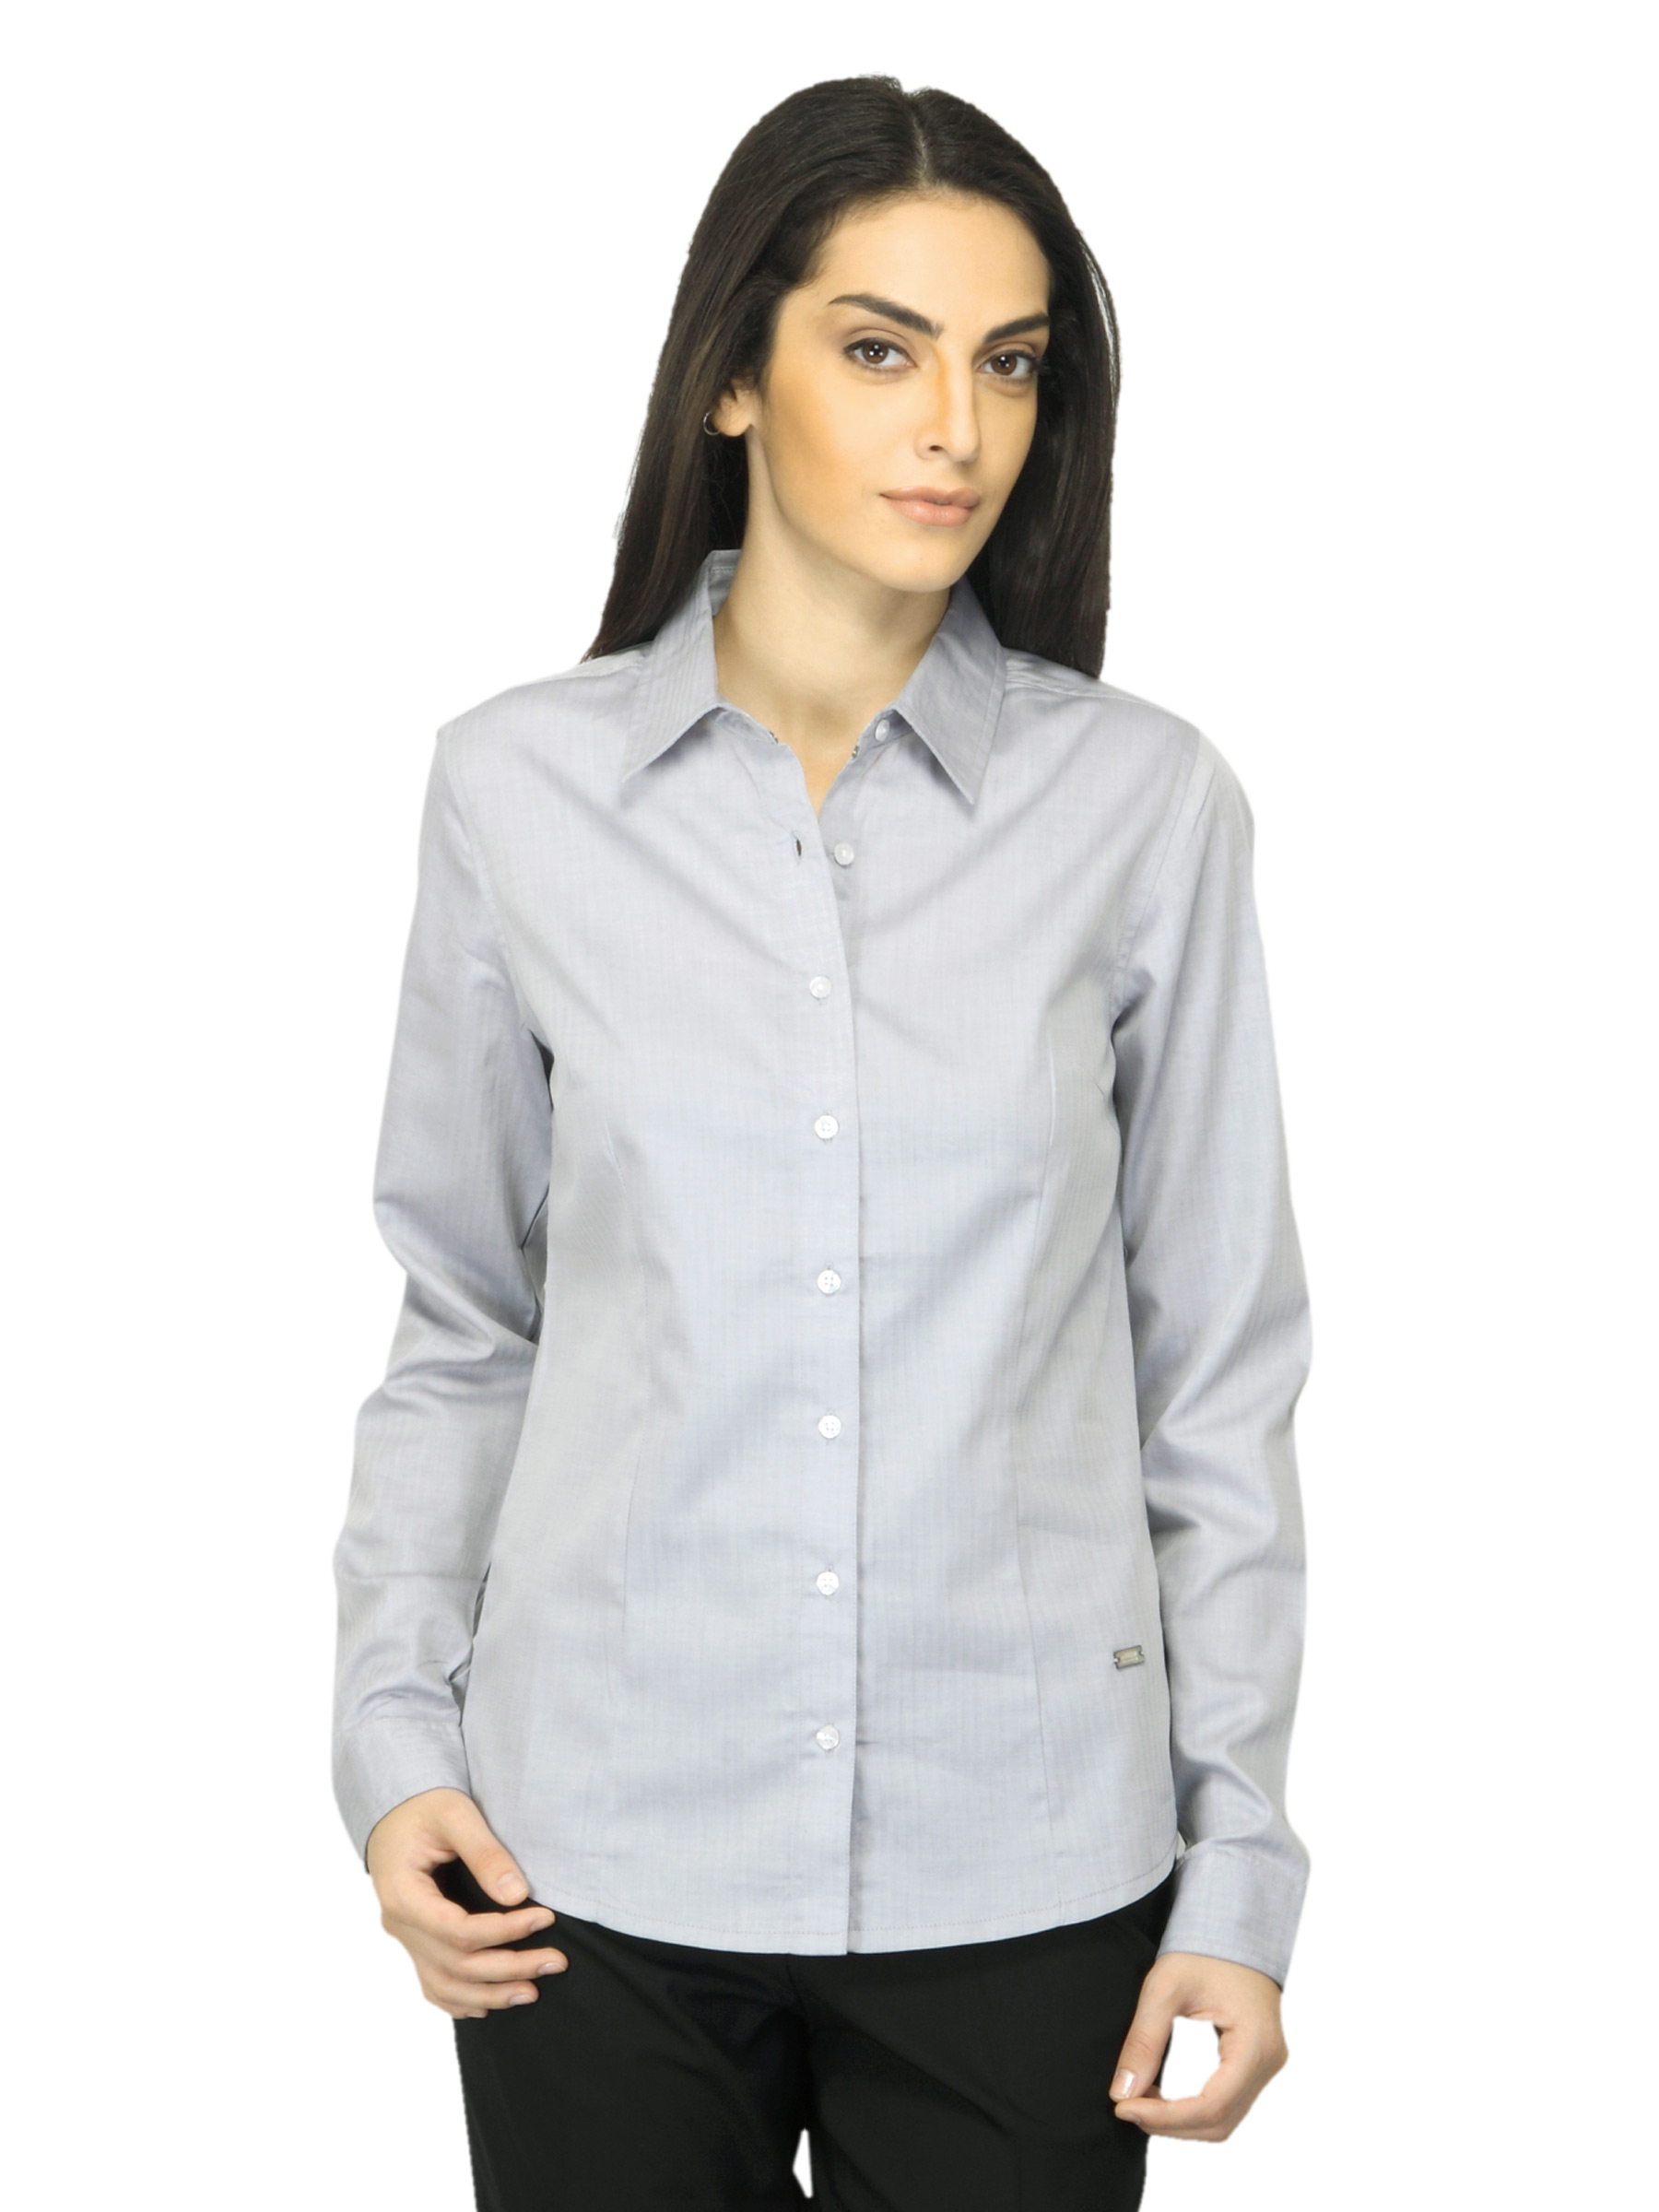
Arrow Woman Grey Shirt
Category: Apparel / Topwear / Shirts
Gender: Women
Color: Grey
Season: Summer 2012
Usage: Formal